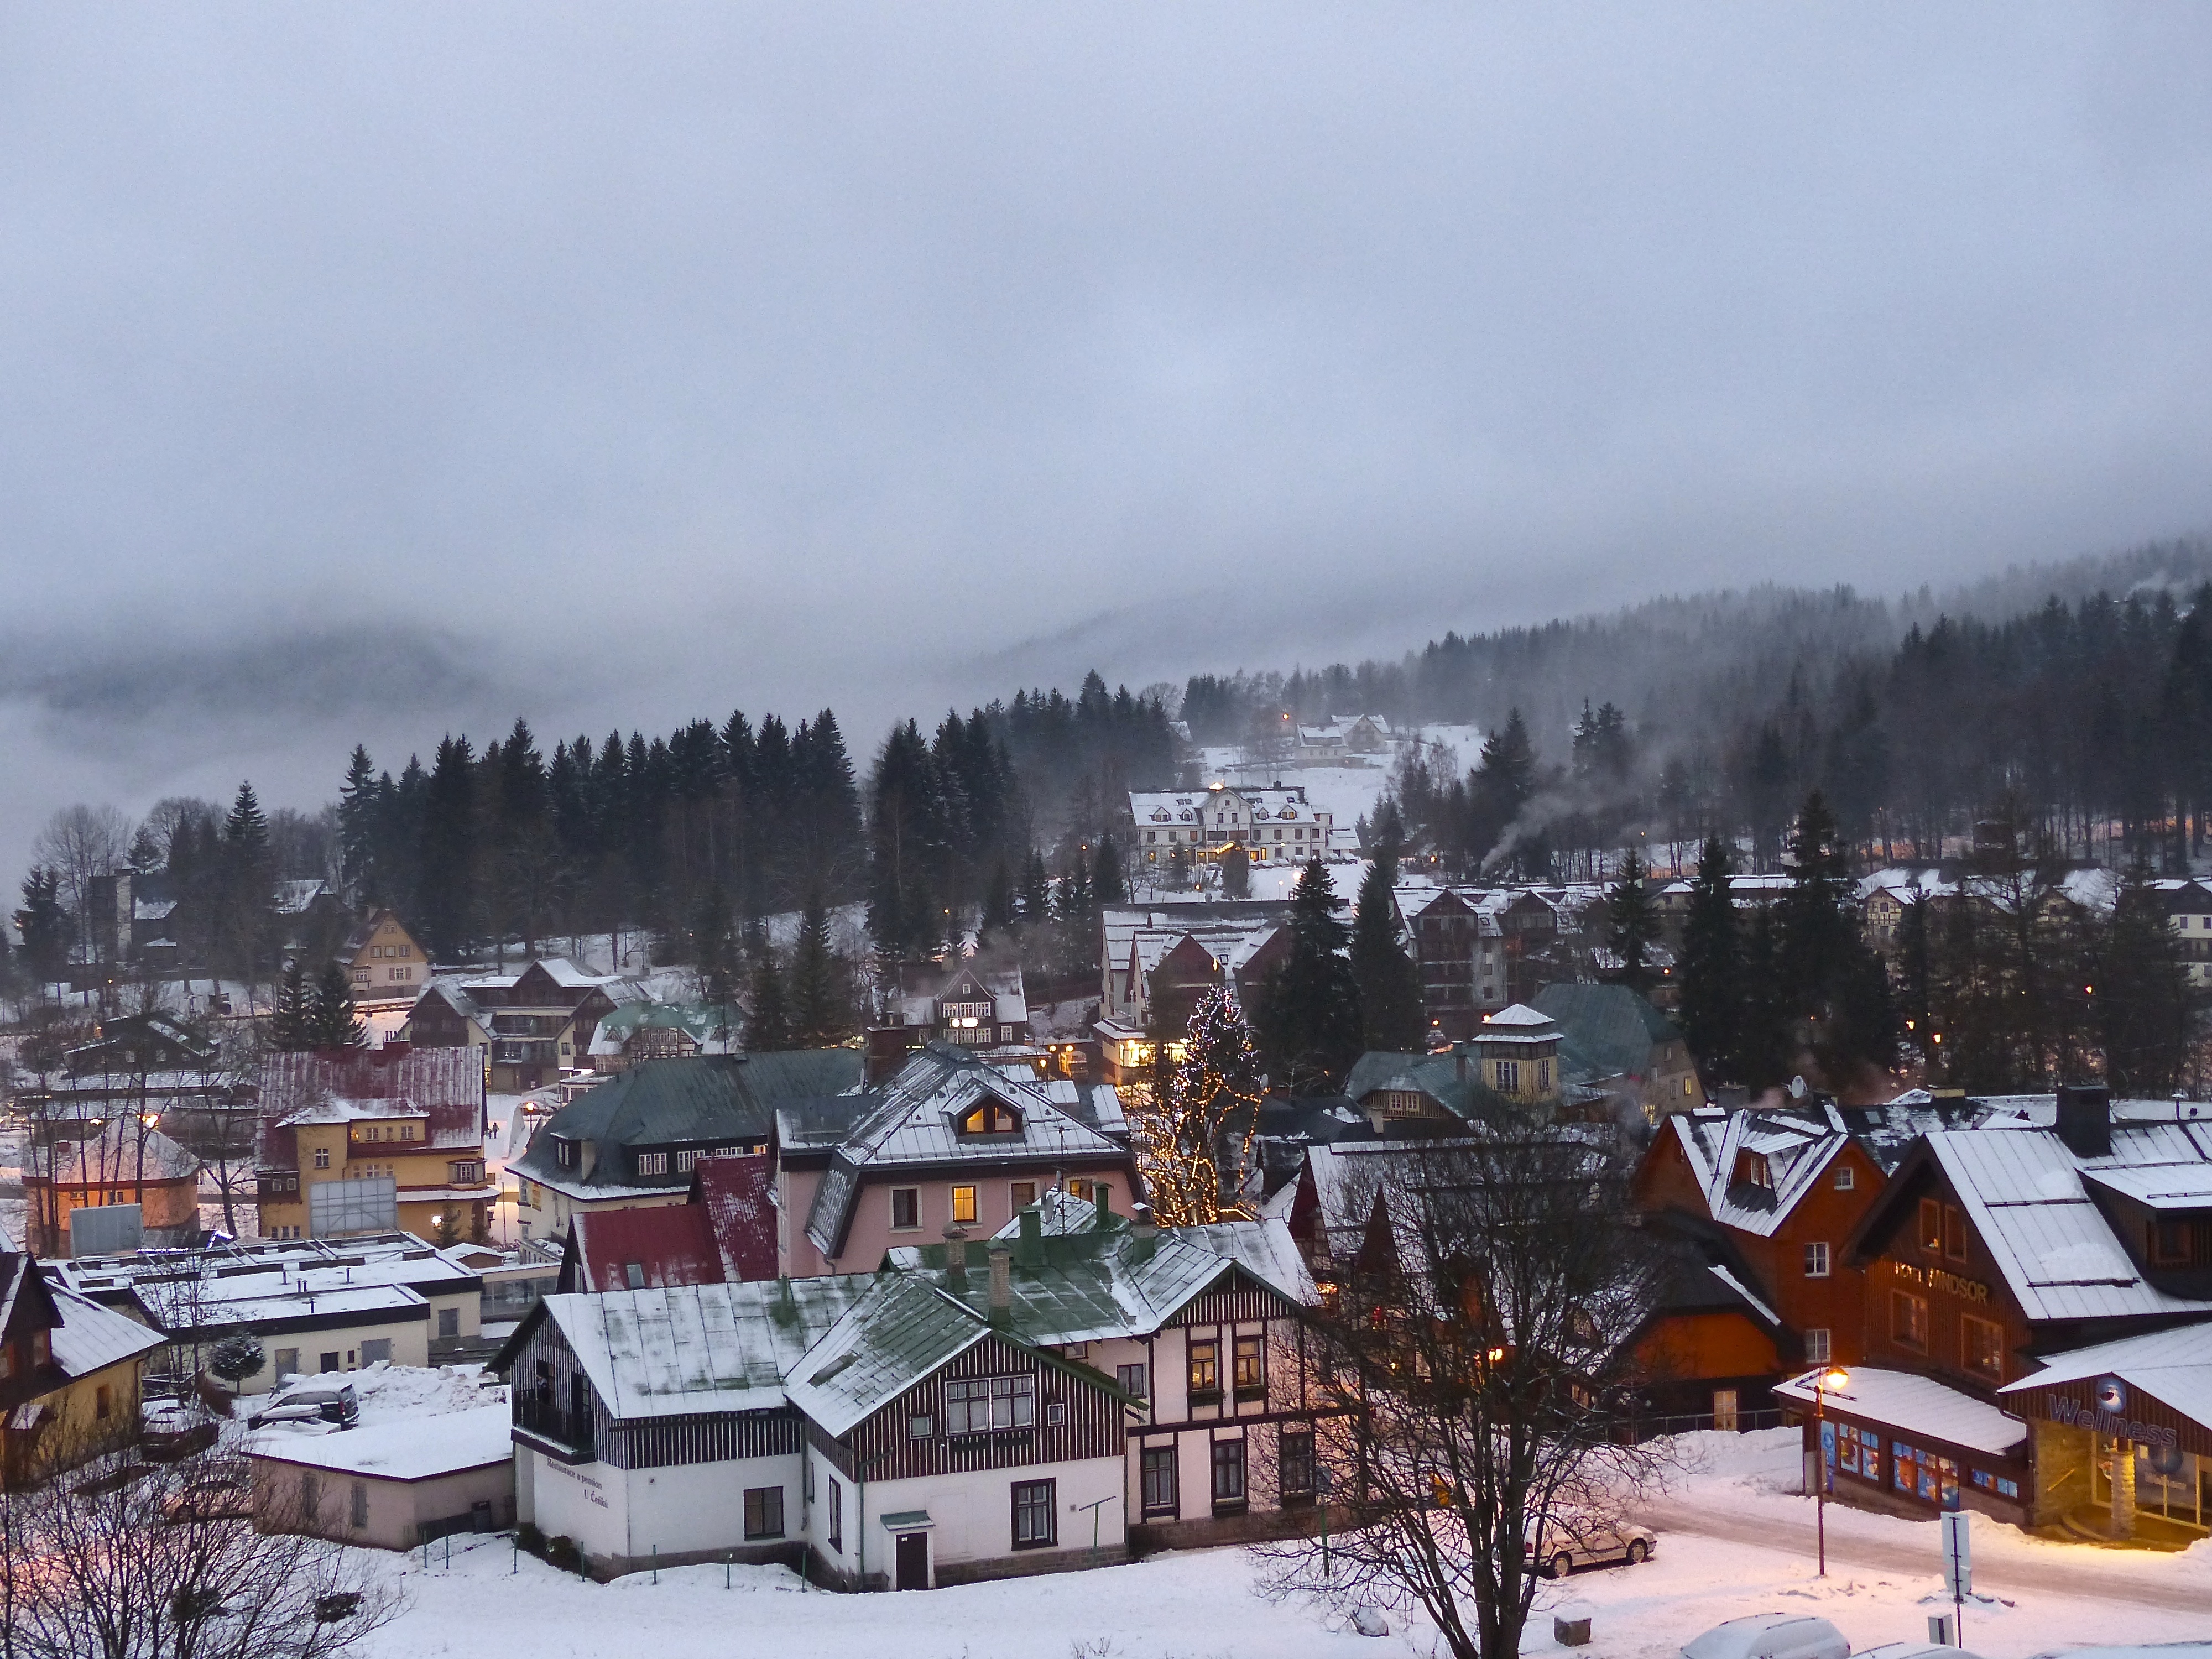
mountain, snow, winter, town, mountain range, travel, village, europe, weather, season, resort, ski, czech, spindl, spindleruvmlyn, geological phenomenon